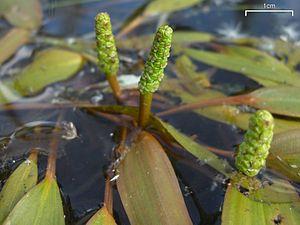
Cette liste de Tracheophyta de Bosnie-Herzégovine, ainsi que d’espèces introduites est un aperçu incomplet d’espèces de mousses, de fougères, de gymnospermes et d’angiospermes citées dans la littérature disponible en langues bosniaque, croate, serbe et serbo-croate. Cet aperçu n’inclue pas des espèces cultivées ni celles occasionnellement introduites.
Potamogeton gramineus, de noms communs Potamot à feuilles de graminée ou Potamot graminée, est une plante aquatique vivace du genre Potamot, de la famille des Potamogetonaceae.